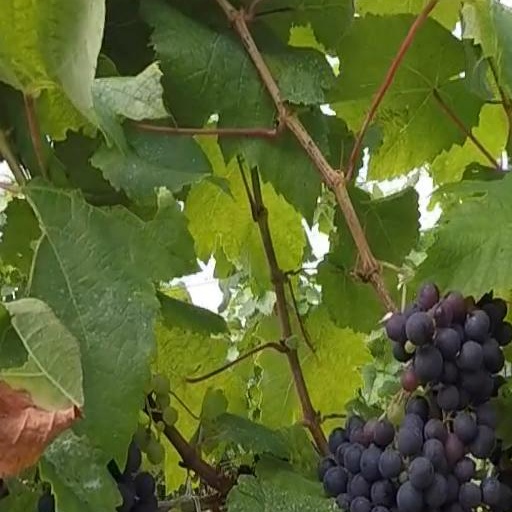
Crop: grape